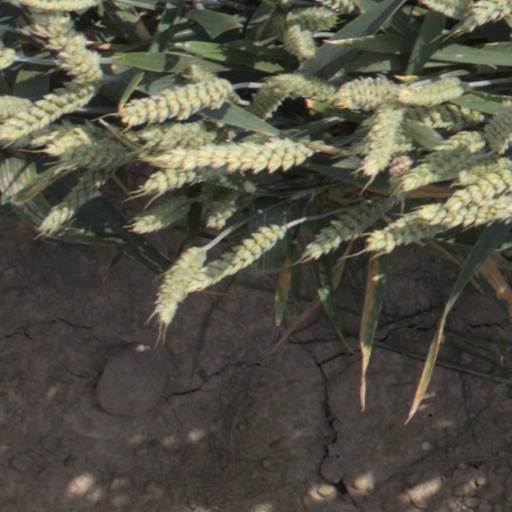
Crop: wheat